Henry Ossian Flipper

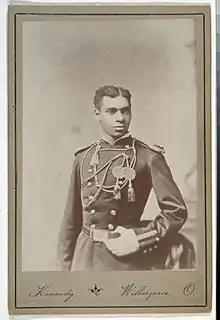
Photograph of Lt. Henry O. Flipper, "circa" 1877

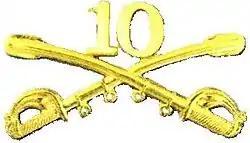
10th Regiment United States Cavalry insignia

In July 1877, Flipper reported to Fort Sill in the Indian Territory, for assignment with the 10th Cavalry. But the 10th was not at Fort Sill, they were at Fort Concho. He was not assigned to a cavalry troop, but given work assignments including engineering a ditch to drain a swamp that was malaria-infested. He supervised the construction of roads and telegraph lines. Finally, Flipper received orders to report to Fort Concho in West Texas in October 1877 and was assigned to 'A' Troop. He was the first nonwhite officer to lead buffalo soldiers of the 10th Cavalry.